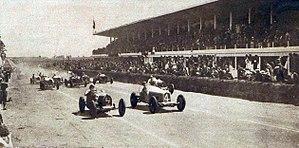
Départ du Grand Prix de l'ACF 1932.